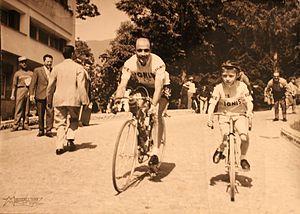
Les grands tours sont les trois courses par étapes les plus prestigieuses du cyclisme sur route professionnel. Les compétitions sont le Tour d'Italie, le Tour de France et le Tour d'Espagne, qui se déroulent chaque année dans cet ordre depuis 1995. Elles sont les seules courses par étapes pouvant durer plus de 14 jours.
Miguel Poblet Orriols, né le 18 mars 1928 à Montcada i Reixac et mort le 6 avril 2013 à Barcelone, est un coureur cycliste espagnol. Au cours de sa carrière, il remporte plus de 200 victoires.